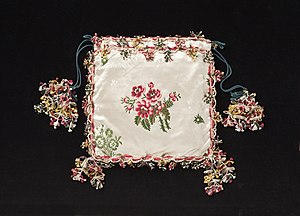
Pompadour (stilretning)
Pompadour-taske, ca. 1799.
Pompadour eller Style Pompadour er navnet på en retning inden for rokokoen og regnes for at høre til den sene del af den stilperiode. Stilretningen er opkaldt efter Madame de Pompadour, der var Ludvig 15.'s elskerinde. Betegnelsen bruges især inden for kvindebeklædning, hvor der er tale om et kraftigt silkestof med blomstermønster.